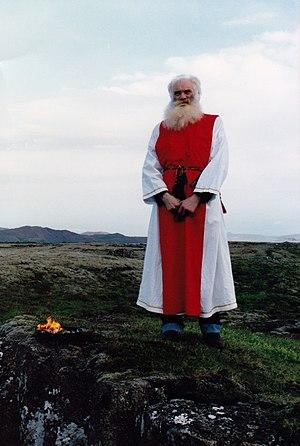
Sveinbjörn Beinteinsson est un fermier, poète, chanteur et chef spirituel païen islandais né le 4 juillet 1924 et décédé le 24 décembre 1993. Il est l'un des fondateurs de la communauté Ásatrú et le fondateur de l'association religieuse islandaise Ásatrúarfélagið et le premier Allsherjargoði de cette communauté depuis 1972 jusqu'à son décès en 1993. Il joua un rôle déterminant dans la reconnaissance par le gouvernement islandais de l'Ásatrú et de l'Ásatrúarfélagið.
L’Ásatrú est une manifestation du « néopaganisme » germanique ou précisément germanique du Nord dit aussi nordique ou scandinave. Elle tire la plupart de ses enseignements des sagas dites les sagas islandaises, dans l'Edda poétique et dans l'Edda de Snorri. Cette religion s'inscrit dans le mouvement reconstructionniste qui vise à faire revivre les religions ethniques polythéistes qui existaient avant l'arrivée des religions monothéistes.